Inchnadamph

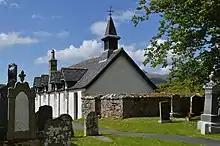
Old Parish Church, July 2014

The Old Parish Church of Assynt (Church of Scotland, Listed Building LB44967), is one of the tourist sites of Inchnadamph. Local lore ascribes the origin of the church to Angus Macleod, laird of Assynt between 1436–1443. The first official notice was in 1455. Only the burial vault of the Macleods remains of the old structure, in the graveyard to the SE of the present church. The present church was built in 1741–1743 and was renovated in 1900 by William C. Joass. It is not used for worship now. The 5-bay rectangular building measures 15m x 6m and is aligned E-W. At the east end is a spire on a square base with a cross finial. The roof is graded slate with a stone ridge, the rubble walls are pebble-dashed and whitewashed. The church and graveyard occupy an area of about 32m x 26m, protected by stone boundary walls. The interior was refurbished in 1900. The pulpit is octagonal and the pews are made of pine. The churchyard and MacLeod Vault, excluding the present church building, are a Historic Environment Scotland scheduled monument SM8309.